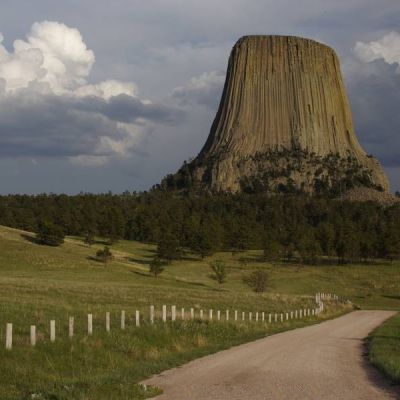
Cloud type: Cumulus (Cu)